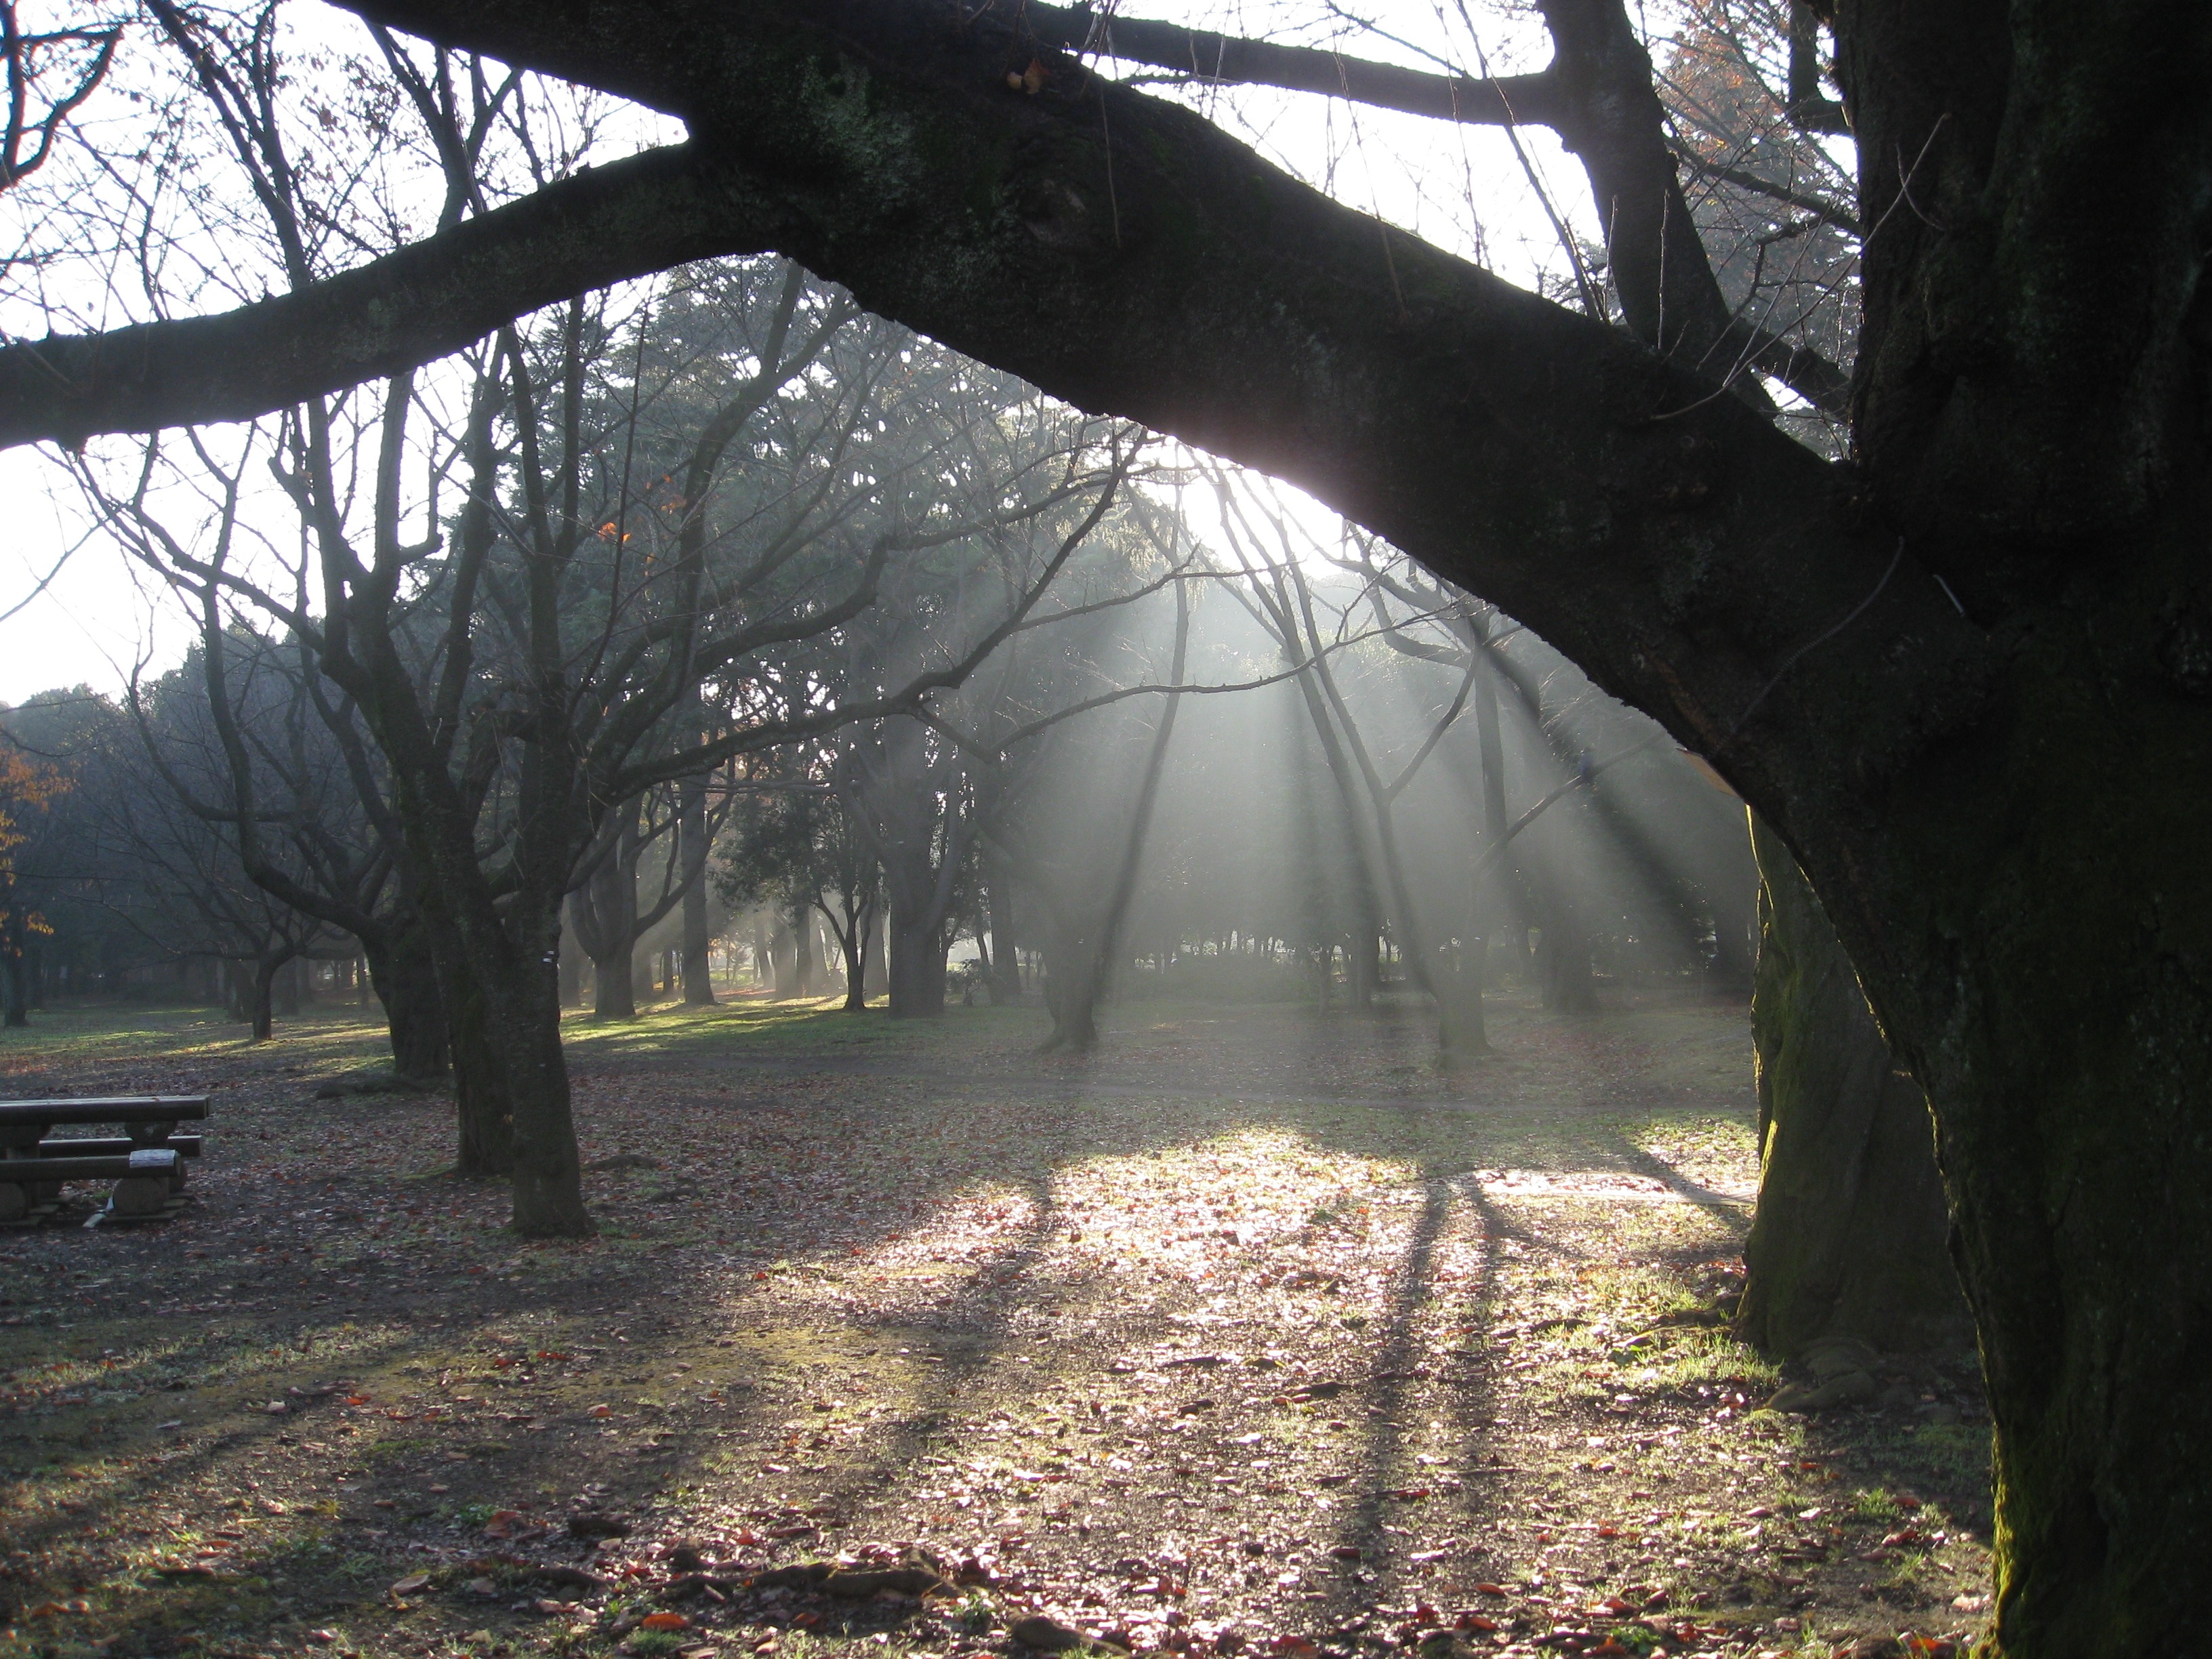
tree, nature, forest, branch, plant, mist, sunlight, morning, leaf, flower, dawn, autumn, season, trees, shadows, woodland, habitat, sunbeams, atmospheric phenomenon, woody plant